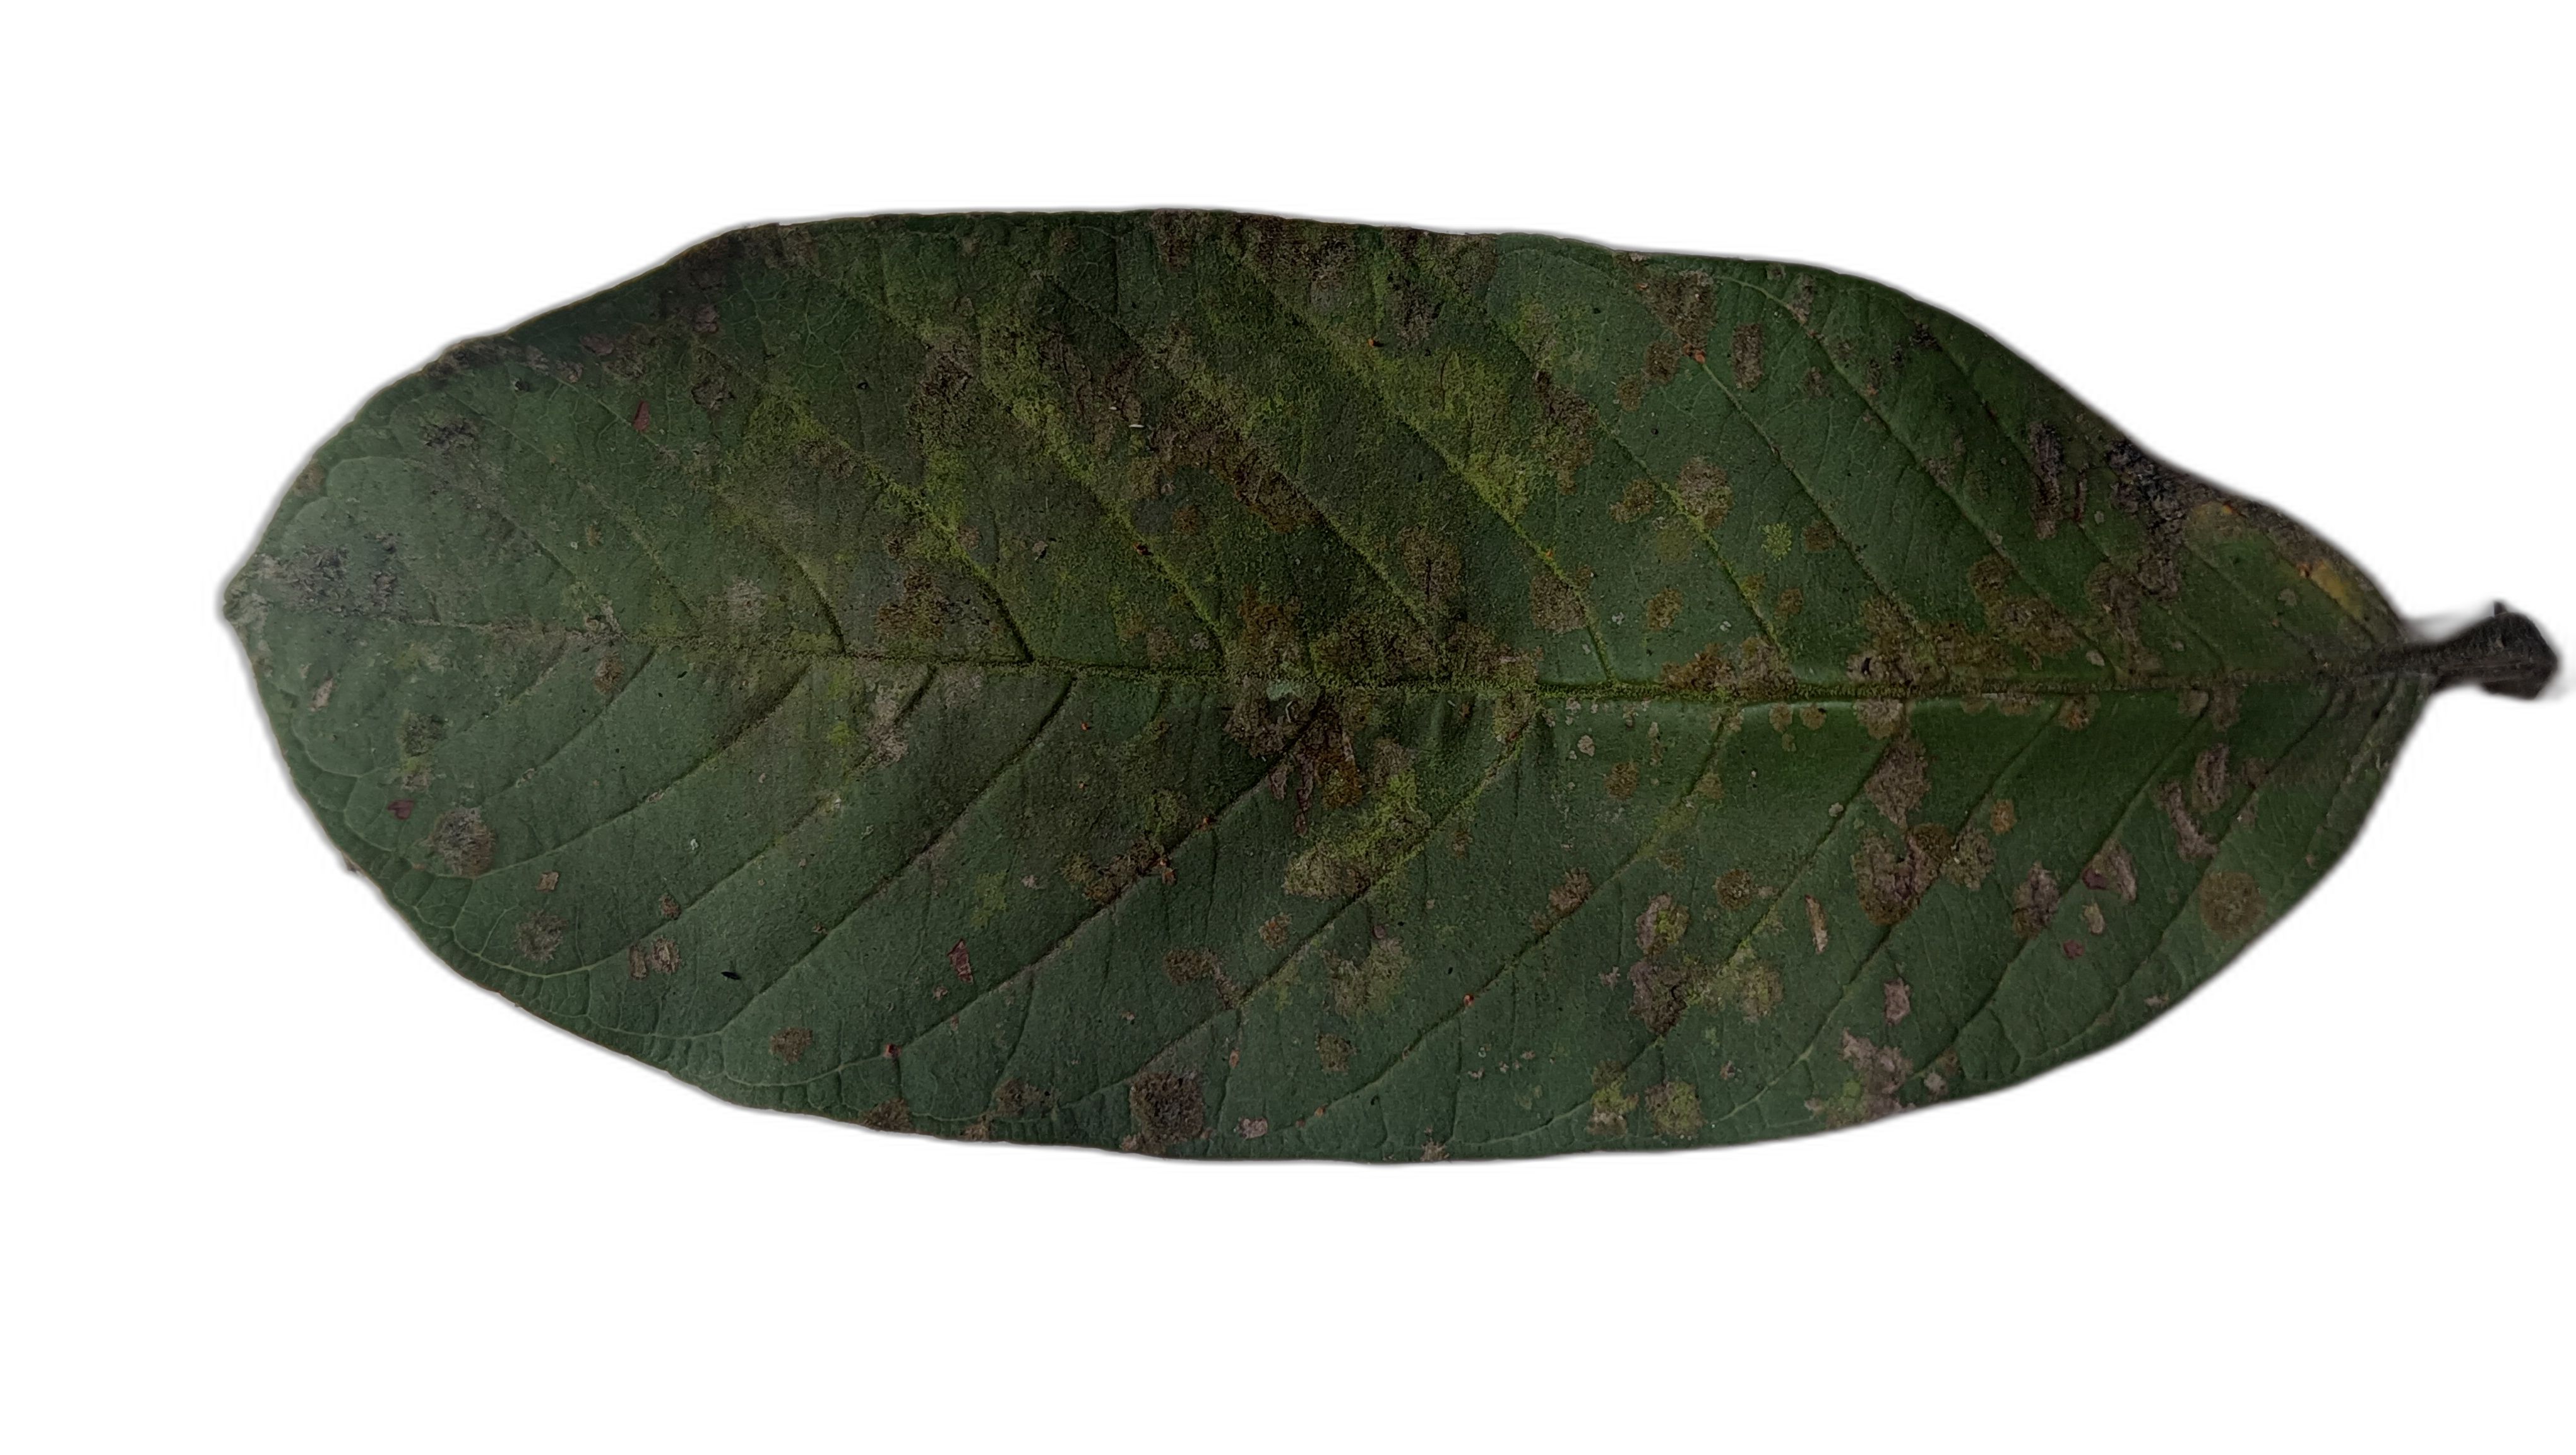
Plant part: leaf
Disease: Anthracnose